Vezzi porcelain

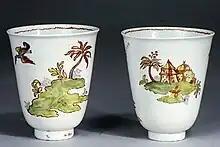
Vezzi porcelain beakers, Metropolitan Museum of Art

Vezzi porcelain is porcelain made by the Vezzi porcelain factory in Venice, Italy, established in 1720 by the Vezzi family. It was the first porcelain factory in Italy, after the experimental Medici porcelain of the 16th century. It operated only until 1727, so surviving pieces are few, probably fewer than 200. It made "true" hard-paste porcelain, and was only the third factory in Europe to do so, hiring technicians from Meissen porcelain and Vienna porcelain, the first two makers.